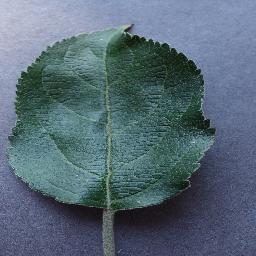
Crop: apple
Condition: healthy